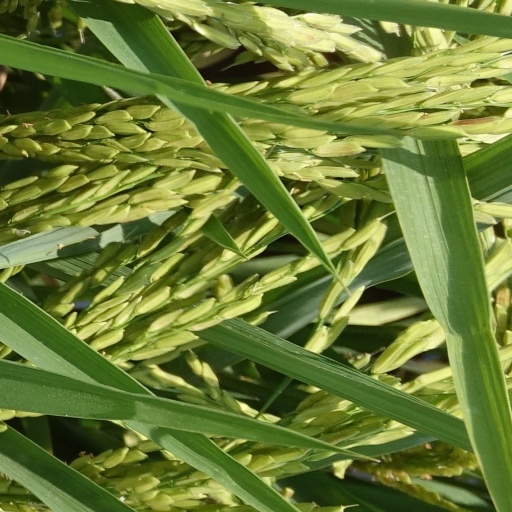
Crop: rice